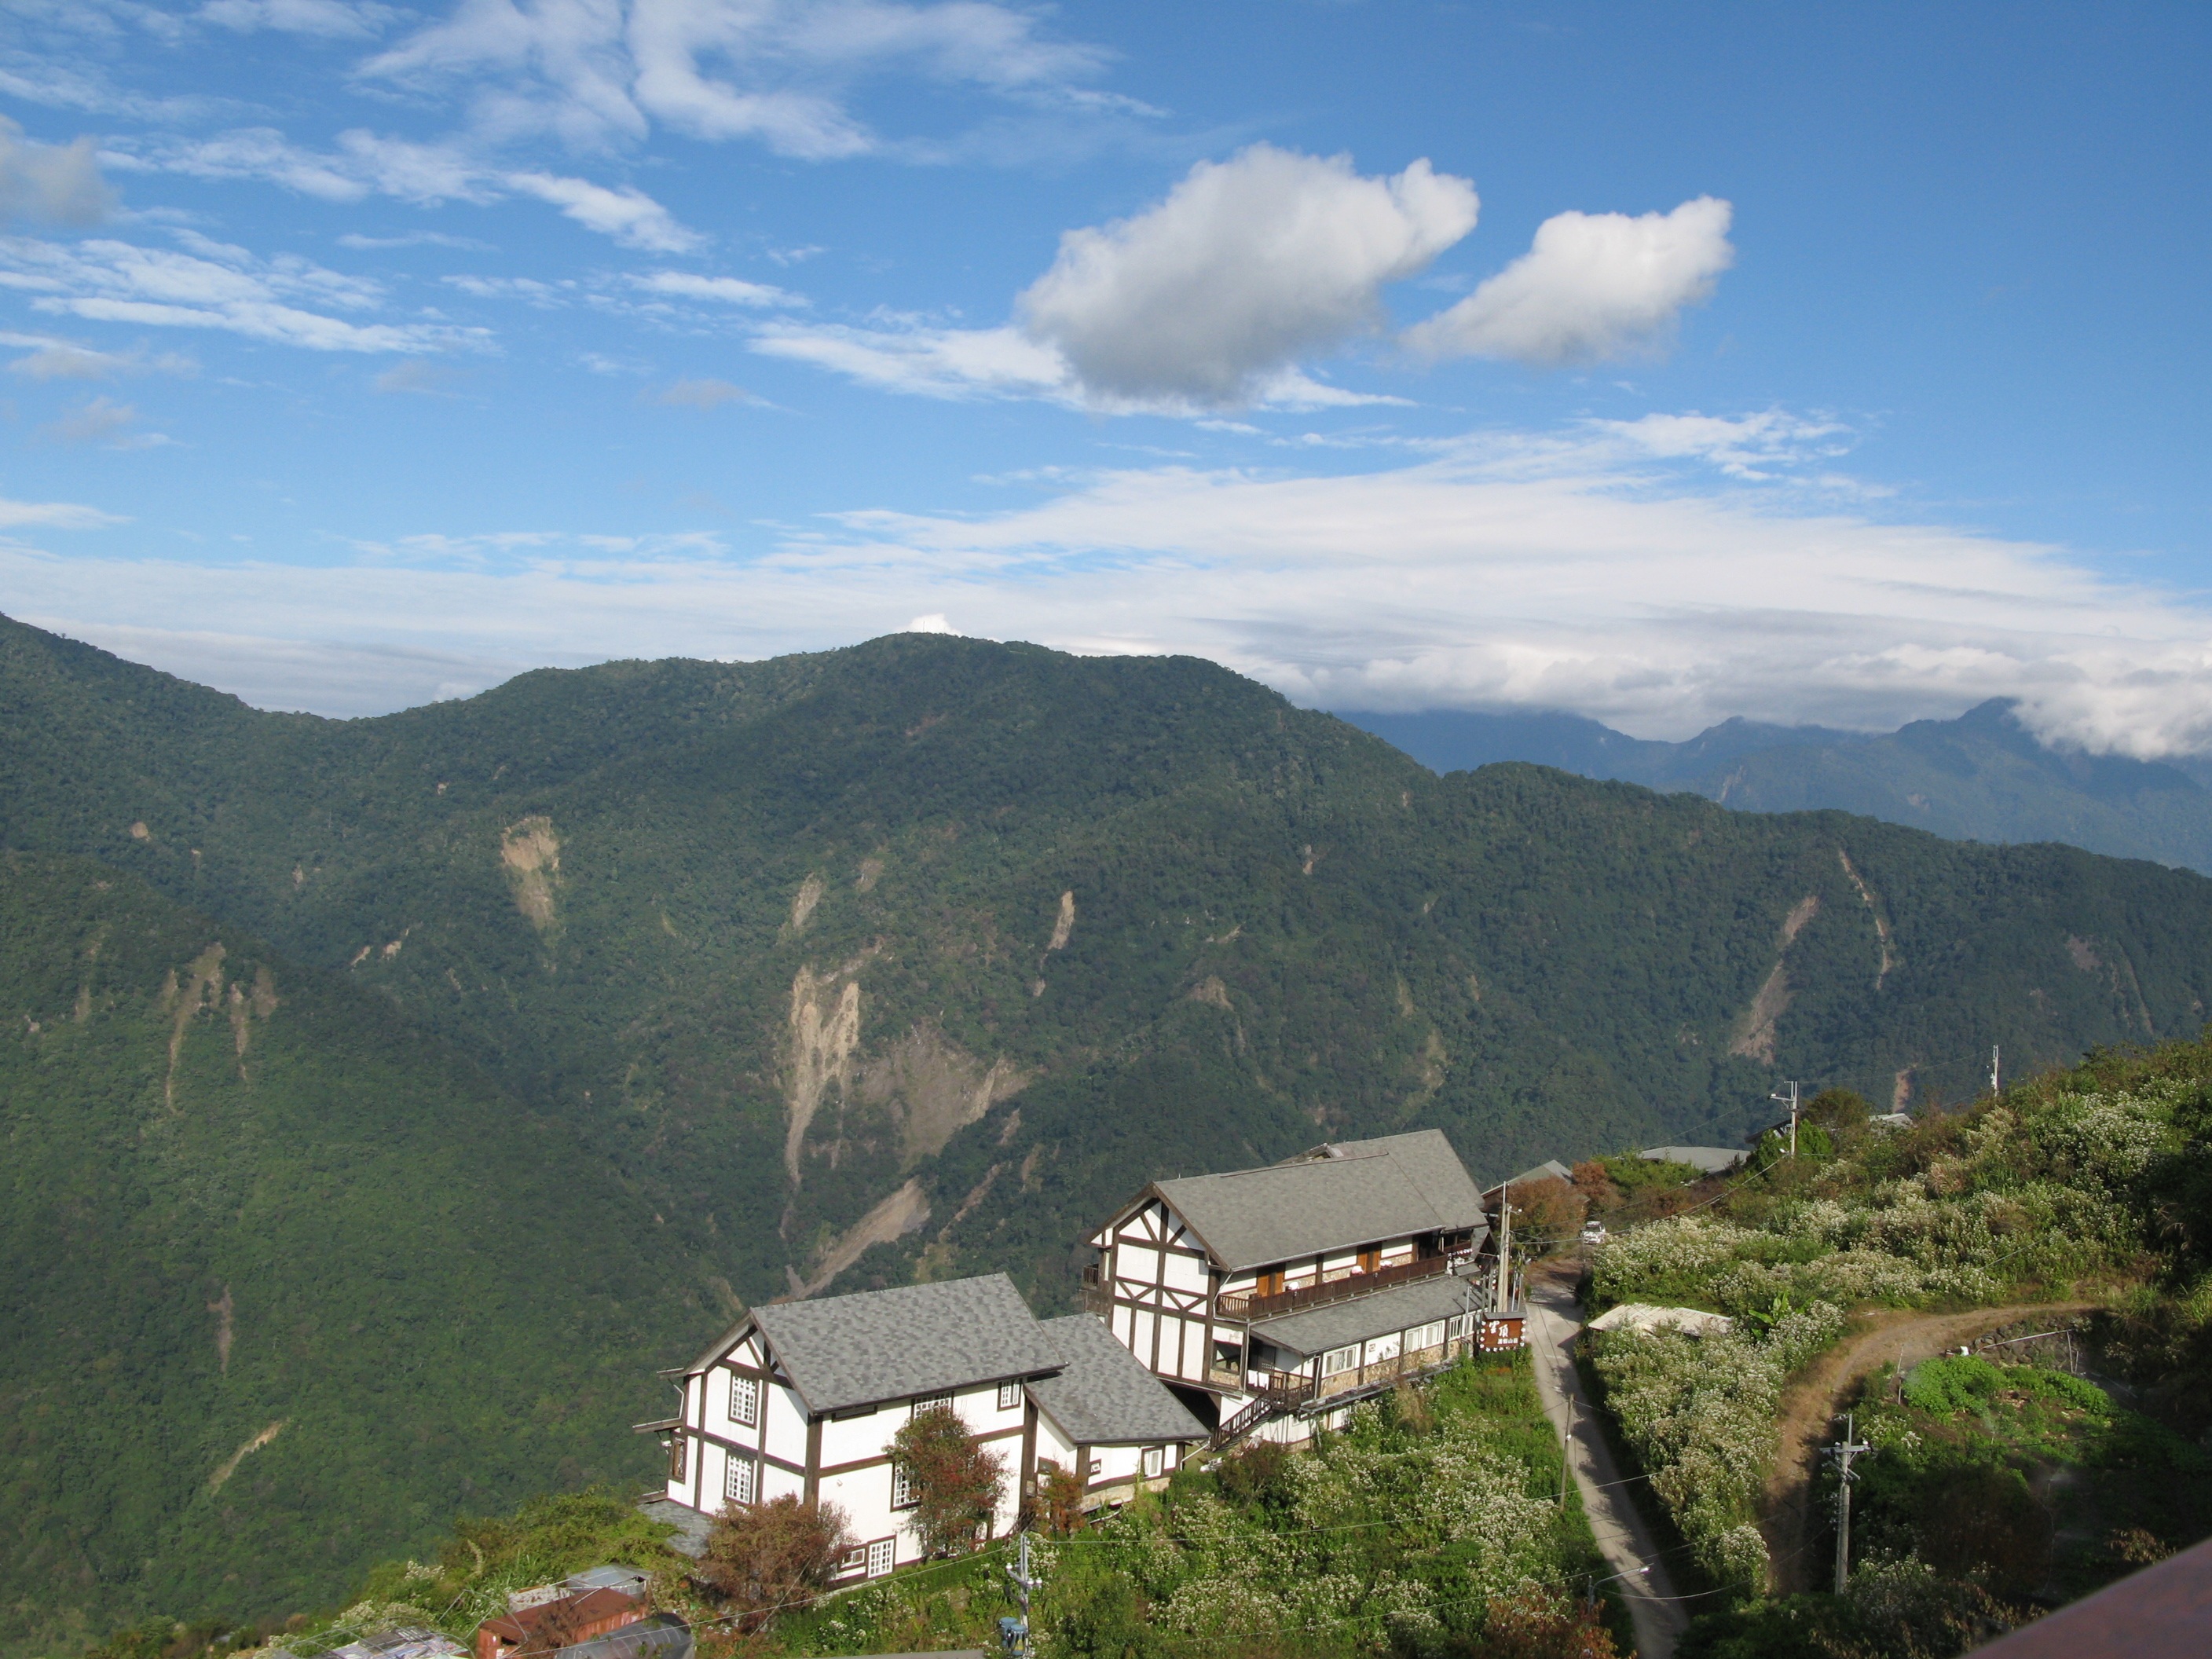
landscape, mountain, cloud, sky, hill, view, valley, mountain range, village, overlook, ridge, alps, plateau, taiwan, rural area, landform, mountain pass, taichung, farm ching king, geographical feature, mountainous landforms